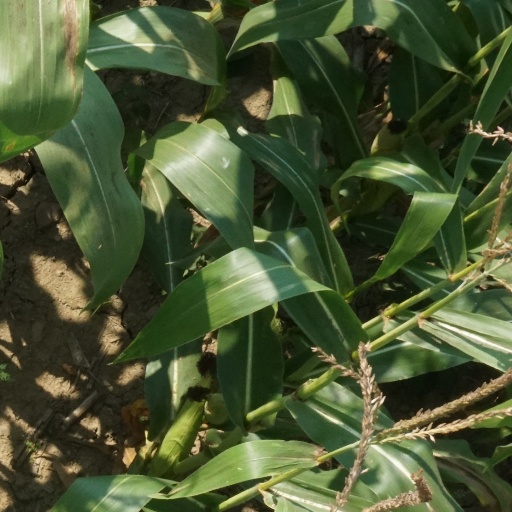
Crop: maize; corn